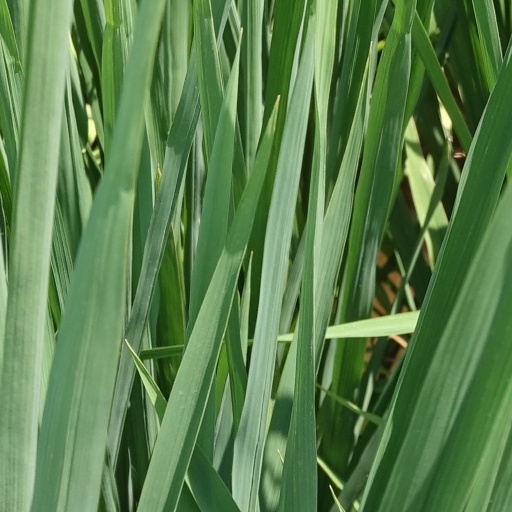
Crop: rice